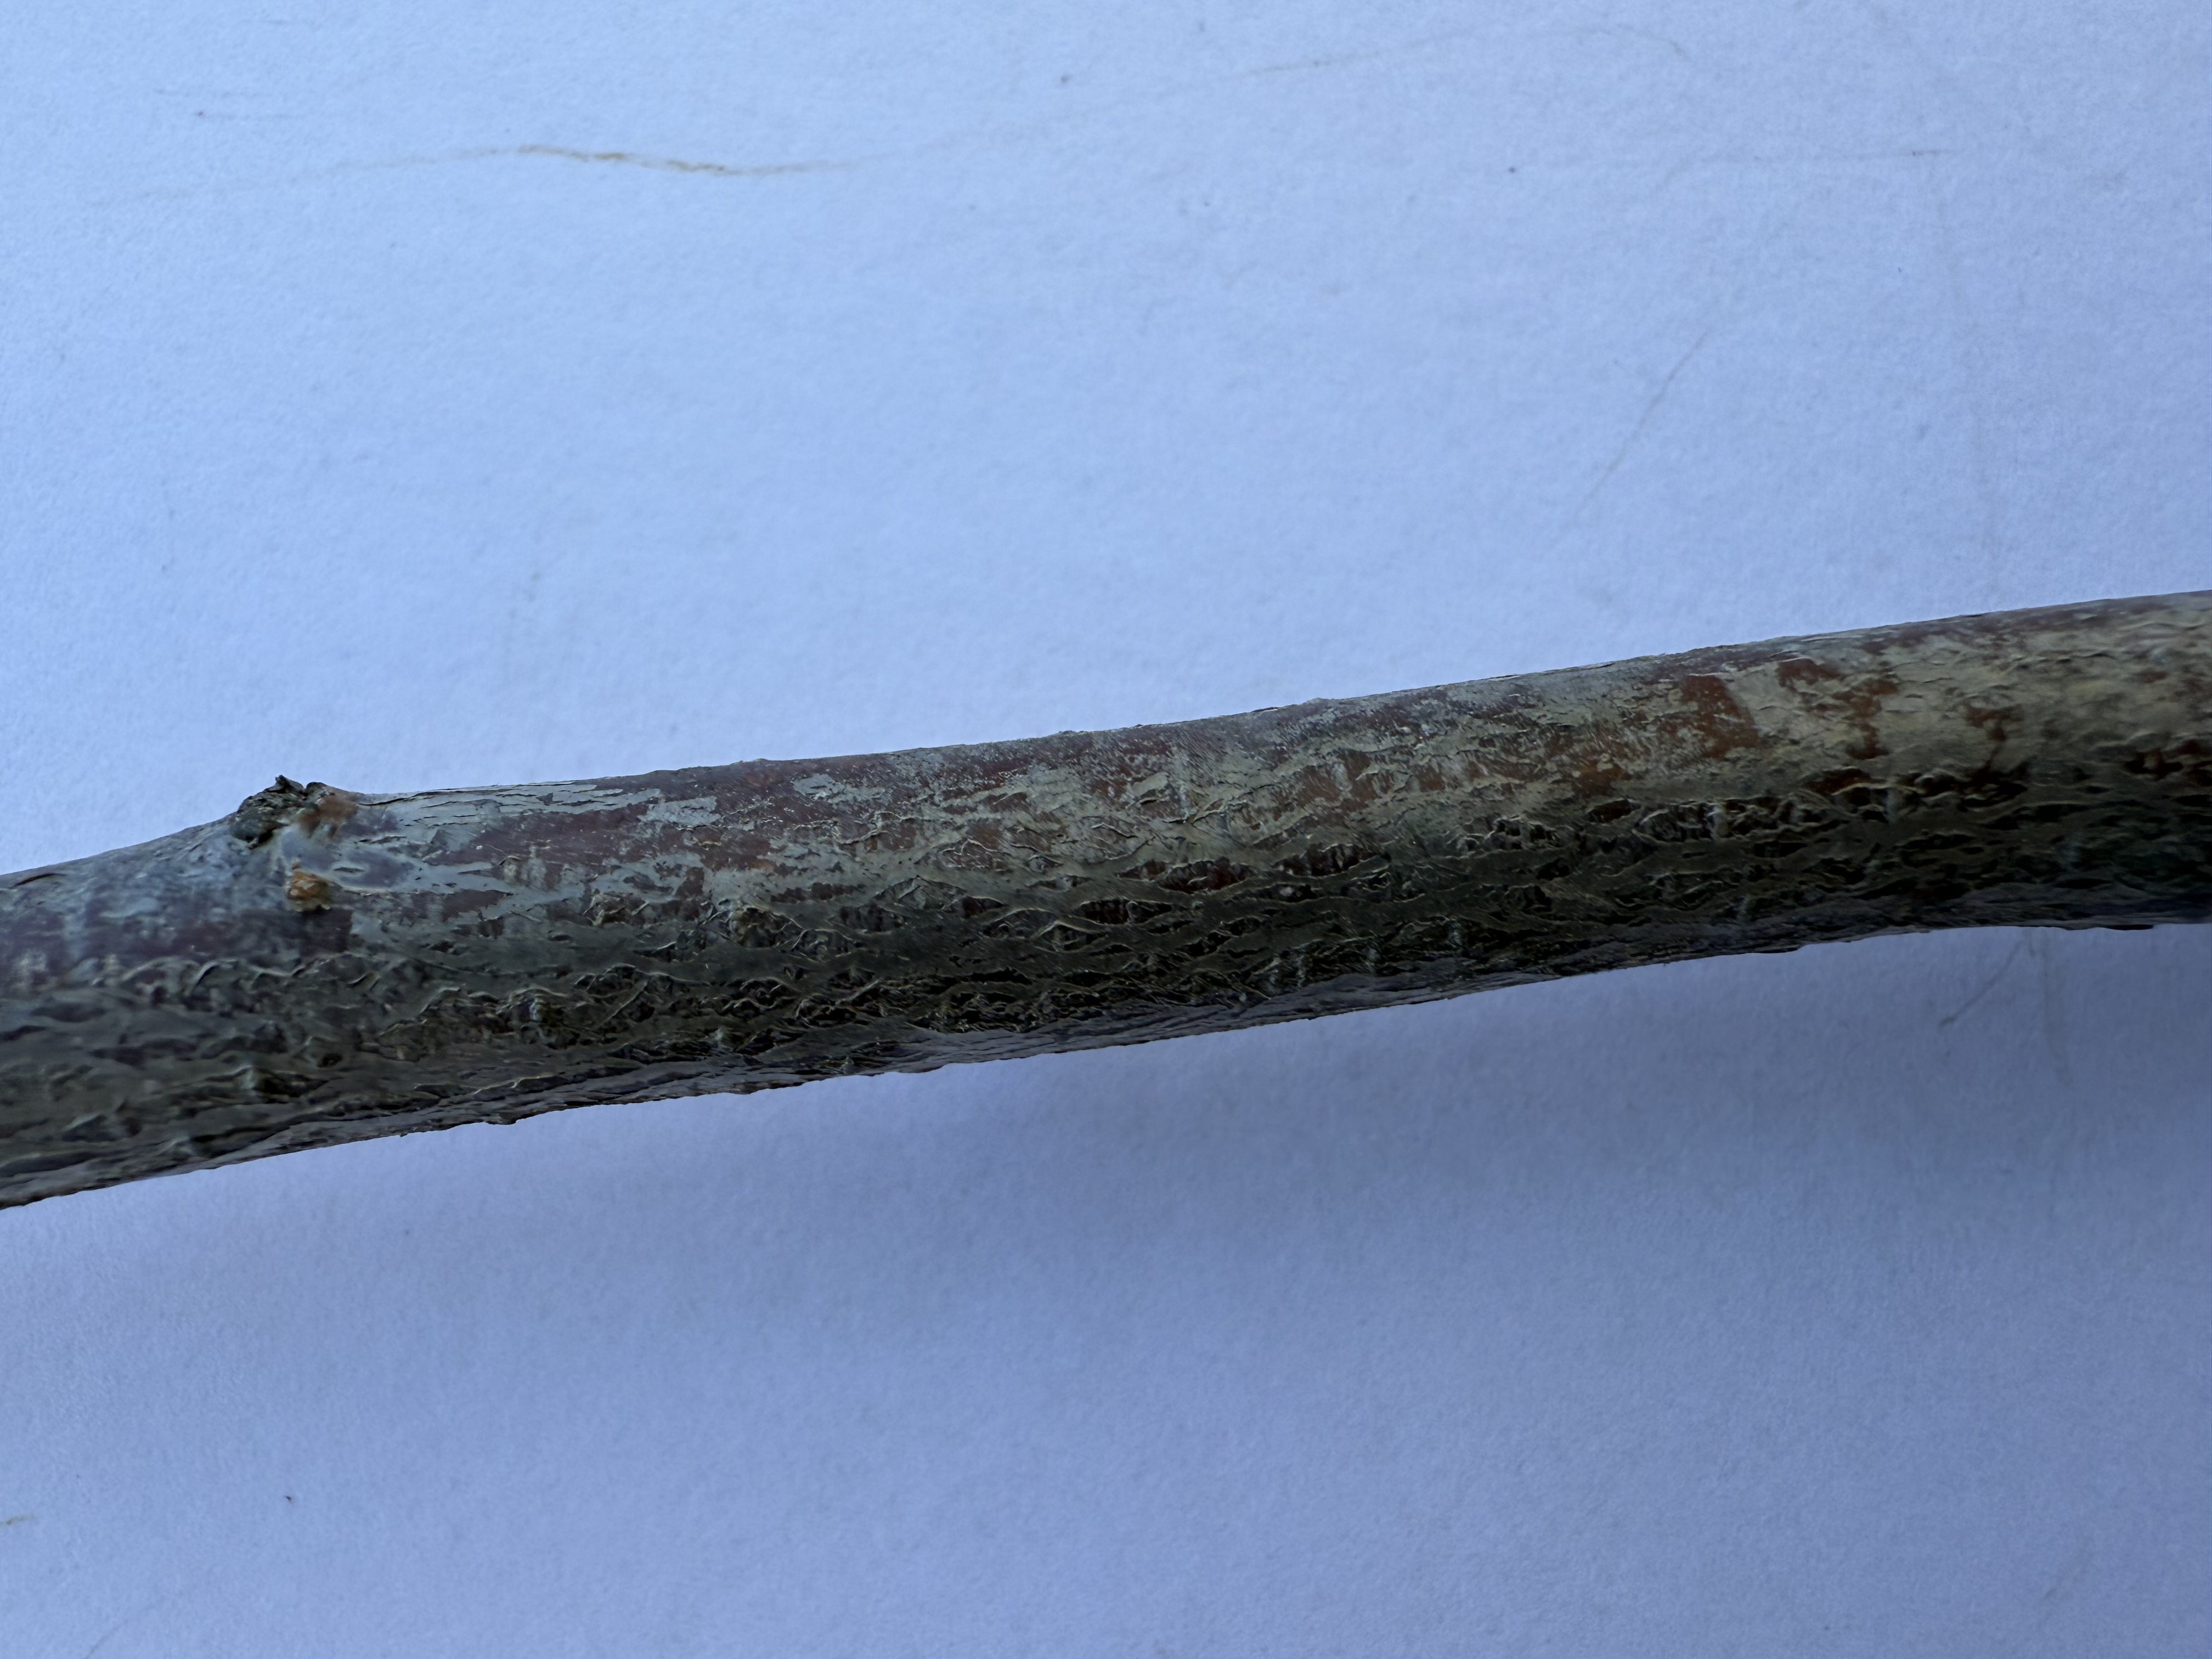
Variety: Angeleno Plum